Milnrow tram stop

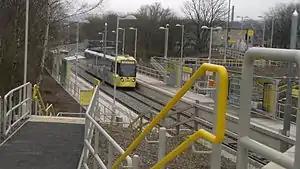
Milnrow tram stop, in February 2014

Milnrow is a tram stop on the Oldham and Rochdale Line (ORL) of Greater Manchester's light-rail Metrolink system. It opened to passengers on 28 February 2013 and is located in Milnrow, a part of the Metropolitan Borough of Rochdale, England.